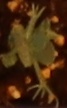
Label: Field Pea